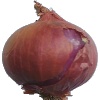
Label: Onion Red 1